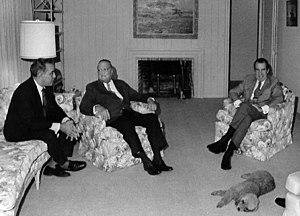
Le scandale du Watergate est une affaire d'espionnage politique qui aboutit, en 1974, à la démission de Richard Nixon, alors président des États-Unis. L'affaire aux multiples ramifications commence en 1972 avec l'arrestation, à l'intérieur de l'immeuble du Watergate, de cambrioleurs dans les locaux du Parti démocrate à Washington. Les investigations menées par des journalistes et une longue enquête du Sénat américain finiront par lever le voile sur des pratiques illégales de grande ampleur au sein même de l'administration présidentielle.